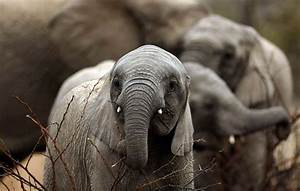
Label: elefante